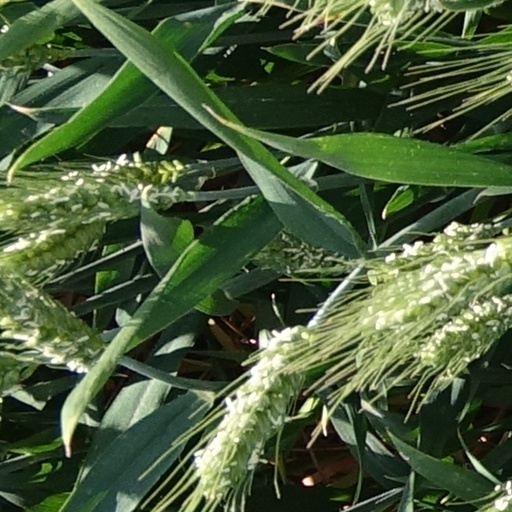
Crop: wheat